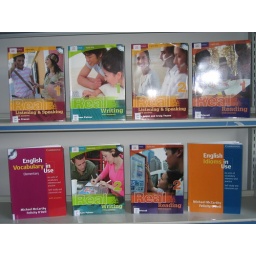
Move your mouse over each book cover and click on the link to search the library catalogue.